Fiat 500

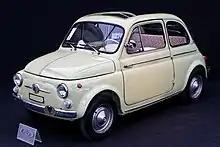
Fiat 500

Replacing the original Nuova in 1960, the D looks very similar to the Nuova, but there are two key differences. One is the engine size (the D features an uprated 499 cc engine producing 17 bhp as standard—this engine is used right through until the end of the L in 1973) and the other is the roof: the standard D roof does not fold back as far as the roof on the Nuova, though it was also available as the "Transformable" with the same roof as the Nuova. The D also features "suicide doors".